United Nations Security Council Resolution 1326

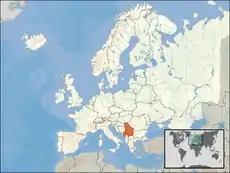
Federal Republic of Yugoslavia (2000)

United Nations Security Council resolution 1326, adopted without a vote on 31 October 2000, after examining the application of Federal Republic of Yugoslavia for membership in the United Nations, the Council recommended to the General Assembly that Yugoslavia be admitted.